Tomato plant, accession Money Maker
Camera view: bottom (45 deg); turntable rotation: 60 degrees
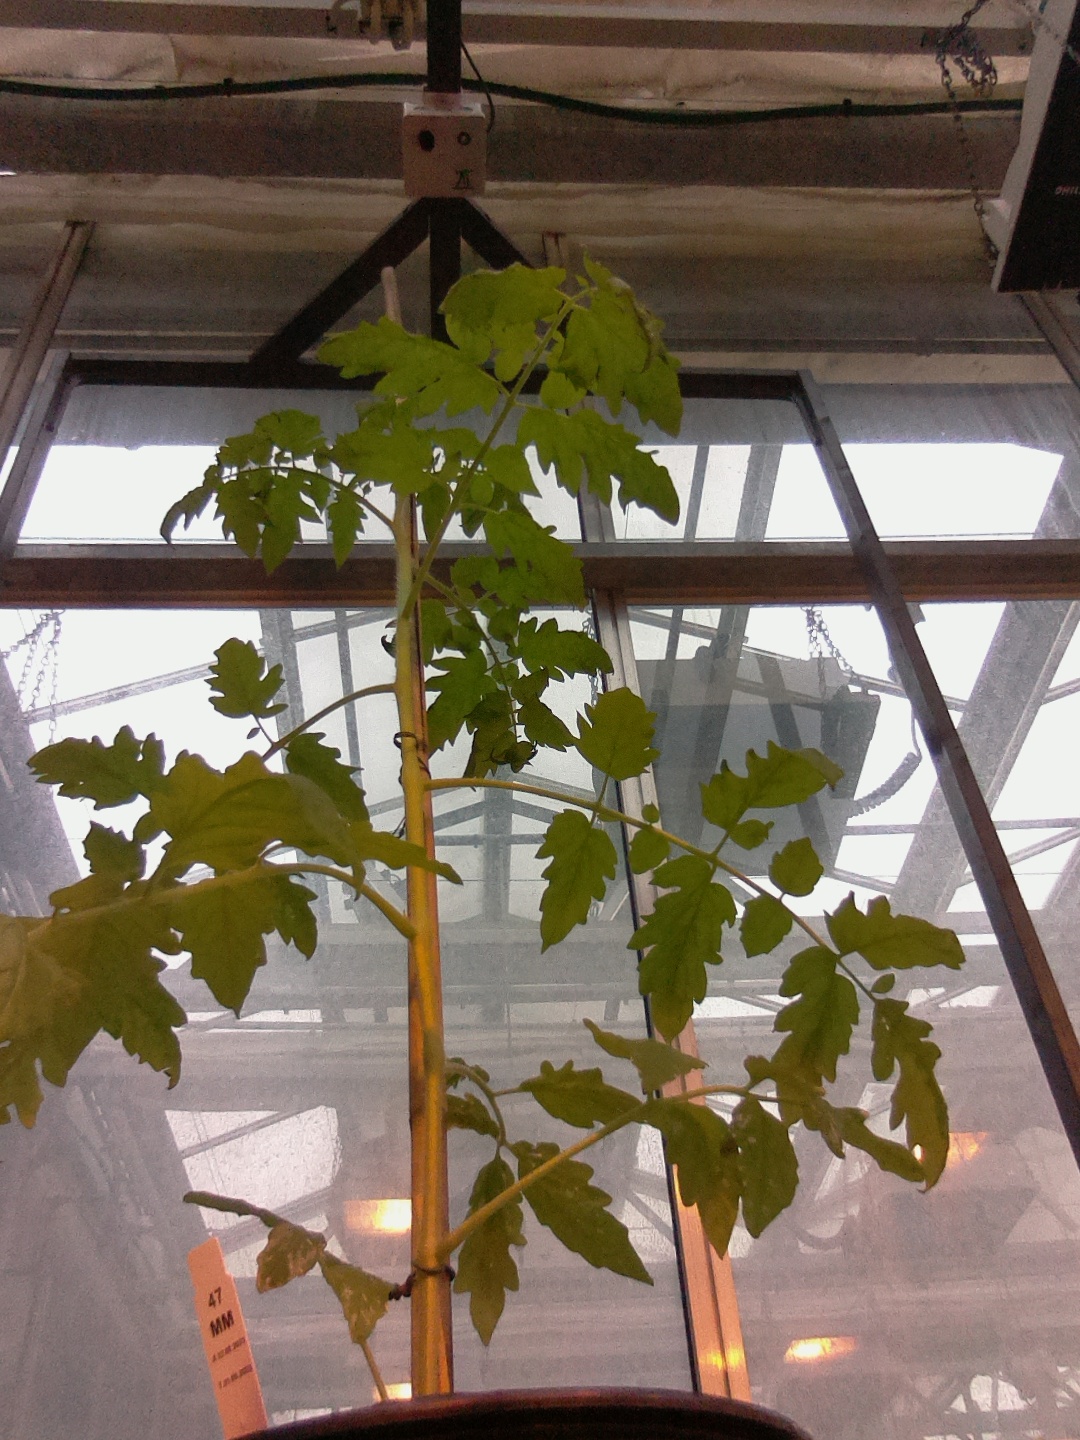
BBCH growth stage 15: 10 of true leaves visible